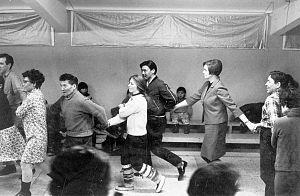
Cette page concerne des événements d'actualité qui se sont produits durant l'année 1968 dans le territoire canadien des Territoires du Nord-Ouest.